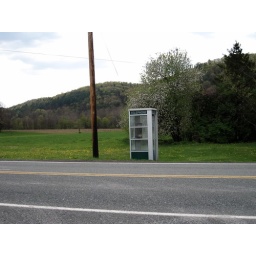
A lonely phone booth by the side of the road in Head Waters, Virginia.